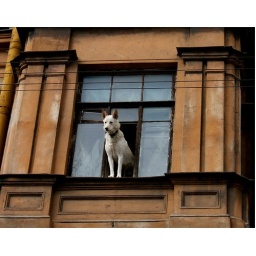
Funny dog I spotted looking out a window on a street in St Petersburg